Eastern imperial eagle

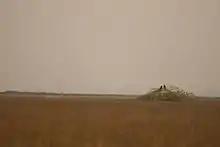
When wintering, eastern imperial eagles are partial to relatively open habitats.

The eastern imperial eagle is found as far west as east-central and southeastern Europe. The European part of its breeding range includes eastern Austria, eastern Czech Republic, Slovakia, Hungary, eastern Croatia, Serbia, northeastern Bosnia and Herzegovina, Macedonia, Bulgaria, Romania, Moldova and northern, western and much of the eastern part of Ukraine. The species distribution continues across central Russia, where it is found through most of the Central Federal District, essentially all of the North Caucasian Federal District, most of the Volga and Ural Federal Districts (excluding the northern parts), and the southern part of Siberia past Lake Baikal to the Transbaikalia in the landlocked southwest of the Russian Far East. Out of Russia, their breeding extends south to mostly the northern portions of the following nations: Georgia, Armenia, Azerbaijan, Turkmenistan, Uzbekistan, much of Kazakhstan, northwestern China (Xinjiang) and northern Mongolia. Isolated populations also persist in northwestern, central and eastern Turkey, Cyprus, and northern Iran. As a breeding species, they are probably extirpated from Afghanistan and Pakistan.